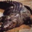
Label: crocodile